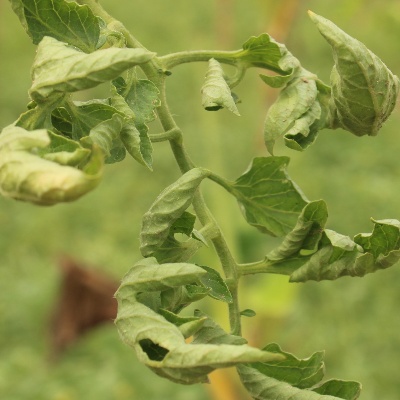
Crop: Tomato
Condition: leaf curl